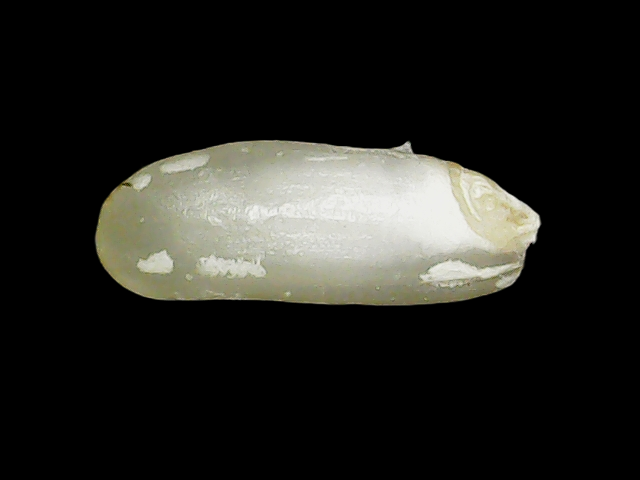
Rice variety: Binadhan24